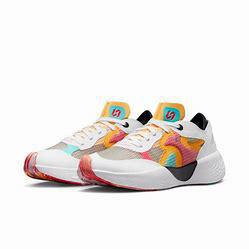
Brand: Jordan
Model: Delta 3